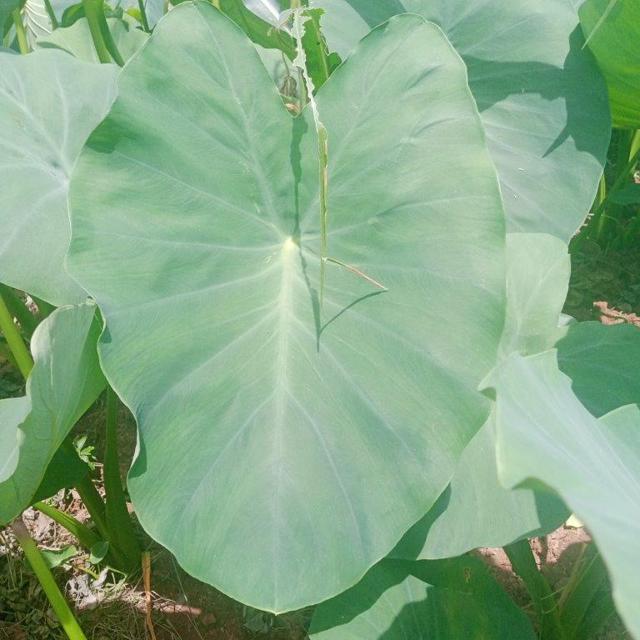
Label: Healthy